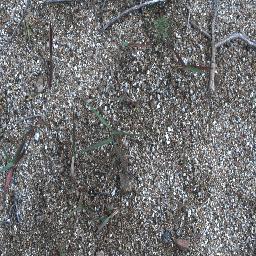
Label: negative